San Felipe de Austin State Historic Site

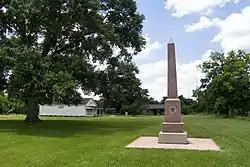
Commemorative Obelisk at San Felipe de Austin State Historic Site

San Felipe de Austin State Historic Site is a historic site located in San Felipe, Austin County, Texas. The site preserves the location of the first provisional capital and Anglo-American colony in Mexican Texas.